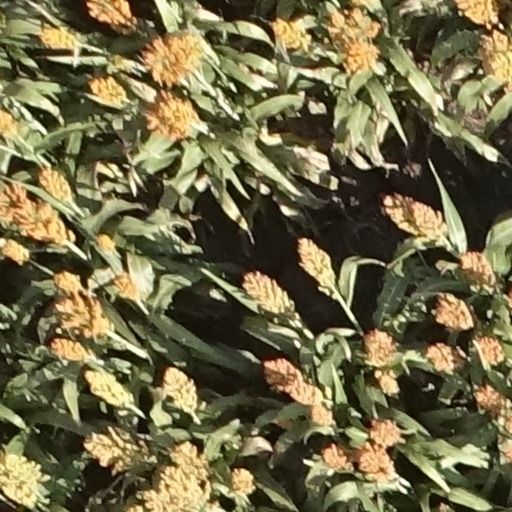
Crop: sorghum